Karishmaa

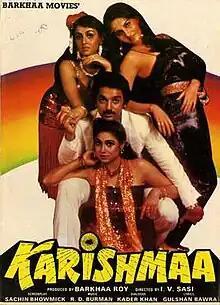
Movie Poster

Karishmaa is a 1984 Hindi language crime thriller film directed by I. V. Sasi, it stars Kamal Haasan, Reena Roy, Tina Munim, Danny Denzongpa, along with Raza Murad, Swaroop Sampat, Jagdeep, Sarika. The music was composed by R. D. Burman.